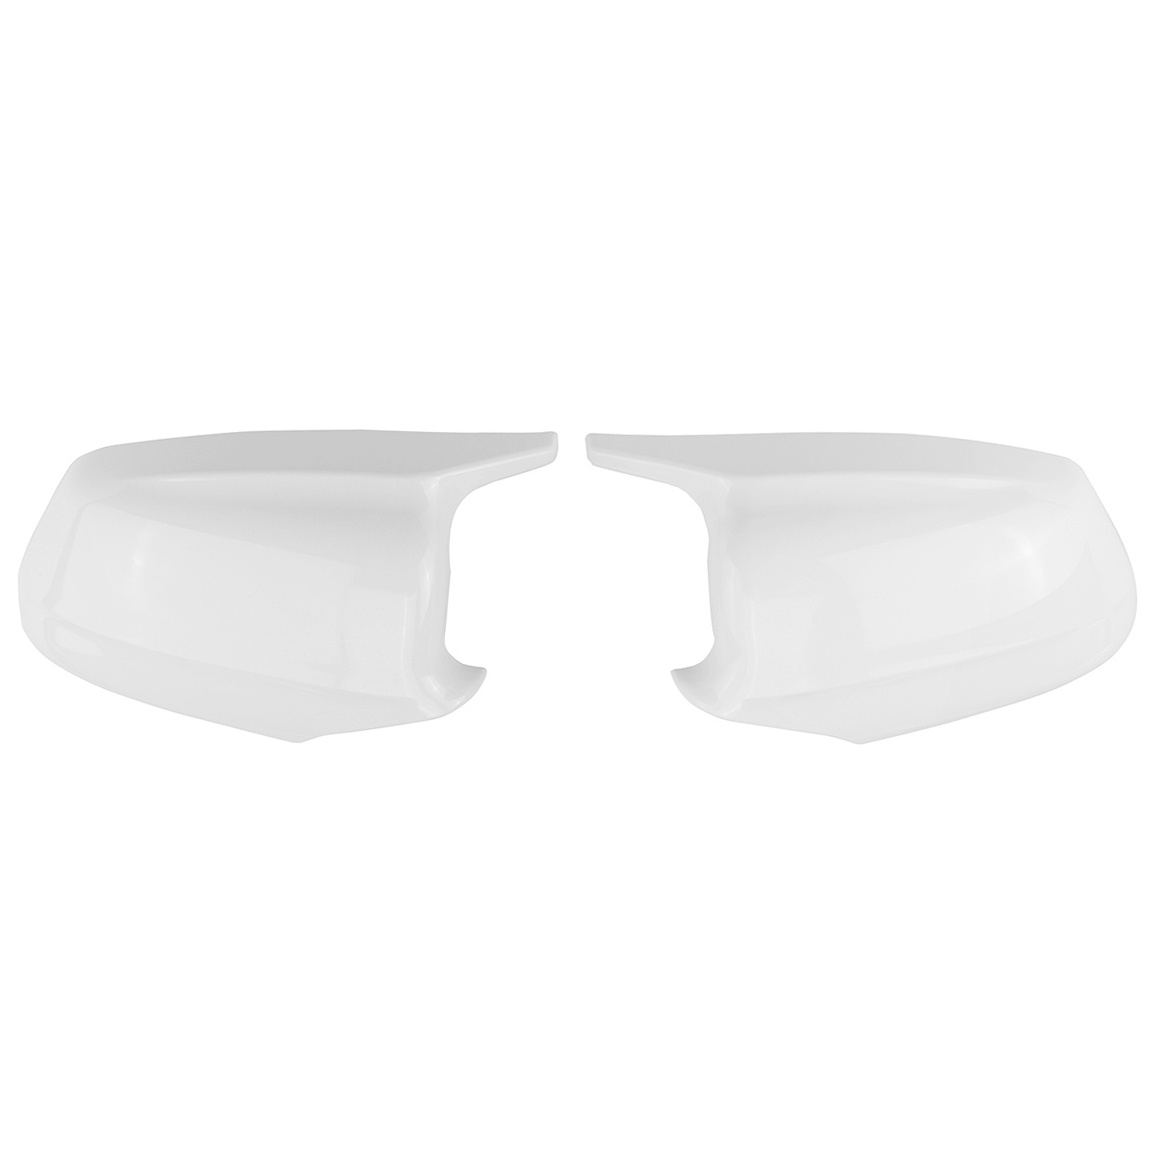
M Style White Rear View Mirror Cap Cover Replacement For BMW F10 F11 F18 2010-2013
Feature: 1.Made of high quality ABS material, durable in use. 2.Adopting Supercar design element, it is more cool than your original mirror cover. 3.It can effectively protect your rear view mirror from damage. 4.Comes as a pair, perfect replacement for your old or damaged one. Specification: Type M Style Rear View Mirror Cap Cover Replacement Material ABS Plastic Color White Placement on Vehicle Left And Right Fitment Type Direct Replacement Fitment: For BMW 5 Series F10 F11 F18 2010-2013!!!!!!!!!! Also Fit For M-Sport Models !!!!!!!!!!!!!!!!!!!!!!!!!!!!!!!!!!!! Note:Not Fit For M5 Models!!!!!!!!!!!!!!!!!!!!!!!!!!!!!!!!!!!!!!!!!!!!!!!! If You are not sure ,Please contact us,We will confirm it! Note: 1. Please allow 1-3CM differs due to manual measurement. 2. Due to the different display and different light, the picture may not reflect the actual color of the item. Thanks for your understanding. Package Included: 2 X Replacement Rear View Mirror Cap Cover(Left+Right)
Brand: Electronic Pro
Category: Vehicles & Parts > Vehicle Parts & Accessories > Motor Vehicle Parts > Motor Vehicle Mirrors